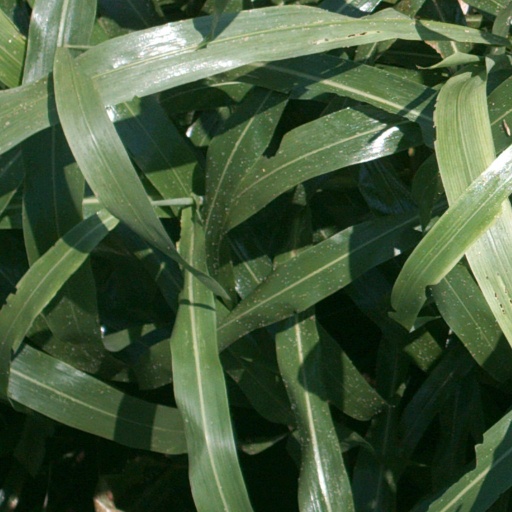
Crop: sorghum